Flick trial

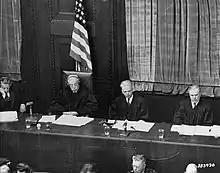
Flick Trial judges (Military Tribunal IV)

Count 2 excluded Terberger, count 3 applied to Flick, Steinbrinck, and Kaletsch, count 4 to Flick and Steinbrinck, while count 5 applied only to Steinbrinck, who had been an SS "Brigadeführer". The SS had been declared a criminal organization previously by the IMT.